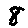
Label: 8